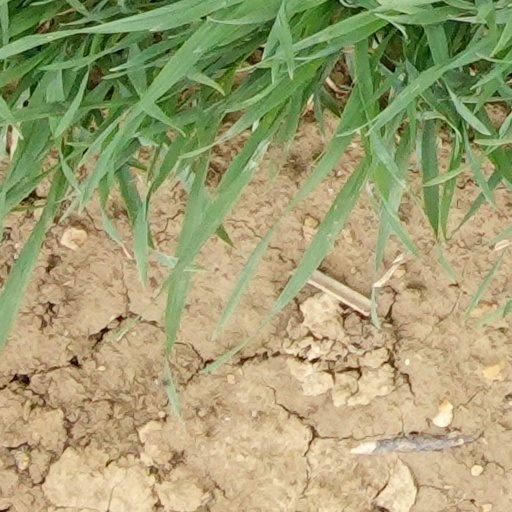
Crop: wheat